Auge

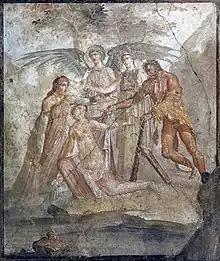
Heracles and Auge, antique fresco in Pompeii

In Greek mythology, Auge (Modern Greek: "av-YEE"), was the daughter of Aleus the king of Tegea in Arcadia, and the virgin priestess of Athena Alea. She was also the mother of the hero Telephus by Heracles.